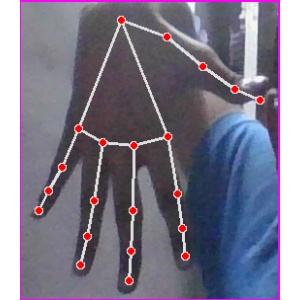
अक्षर: ढ